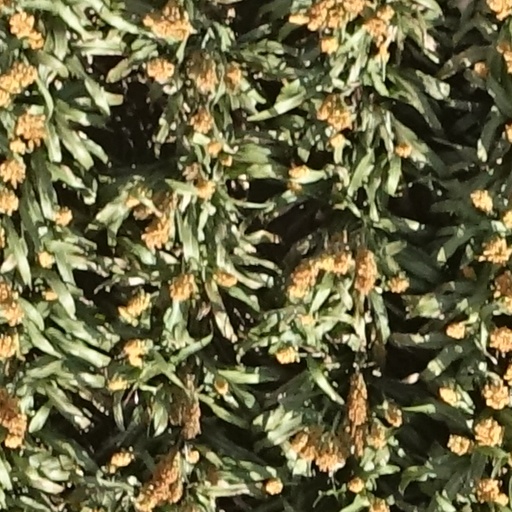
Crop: sorghum